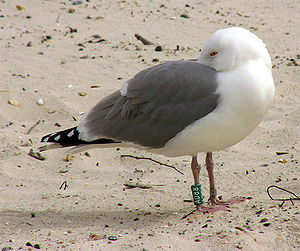
Ringmærkning af fugle
Ringmærket fugl.
Ringmærkning af fugle er en videnskabelig metode, som benyttes ved studier af fugle.